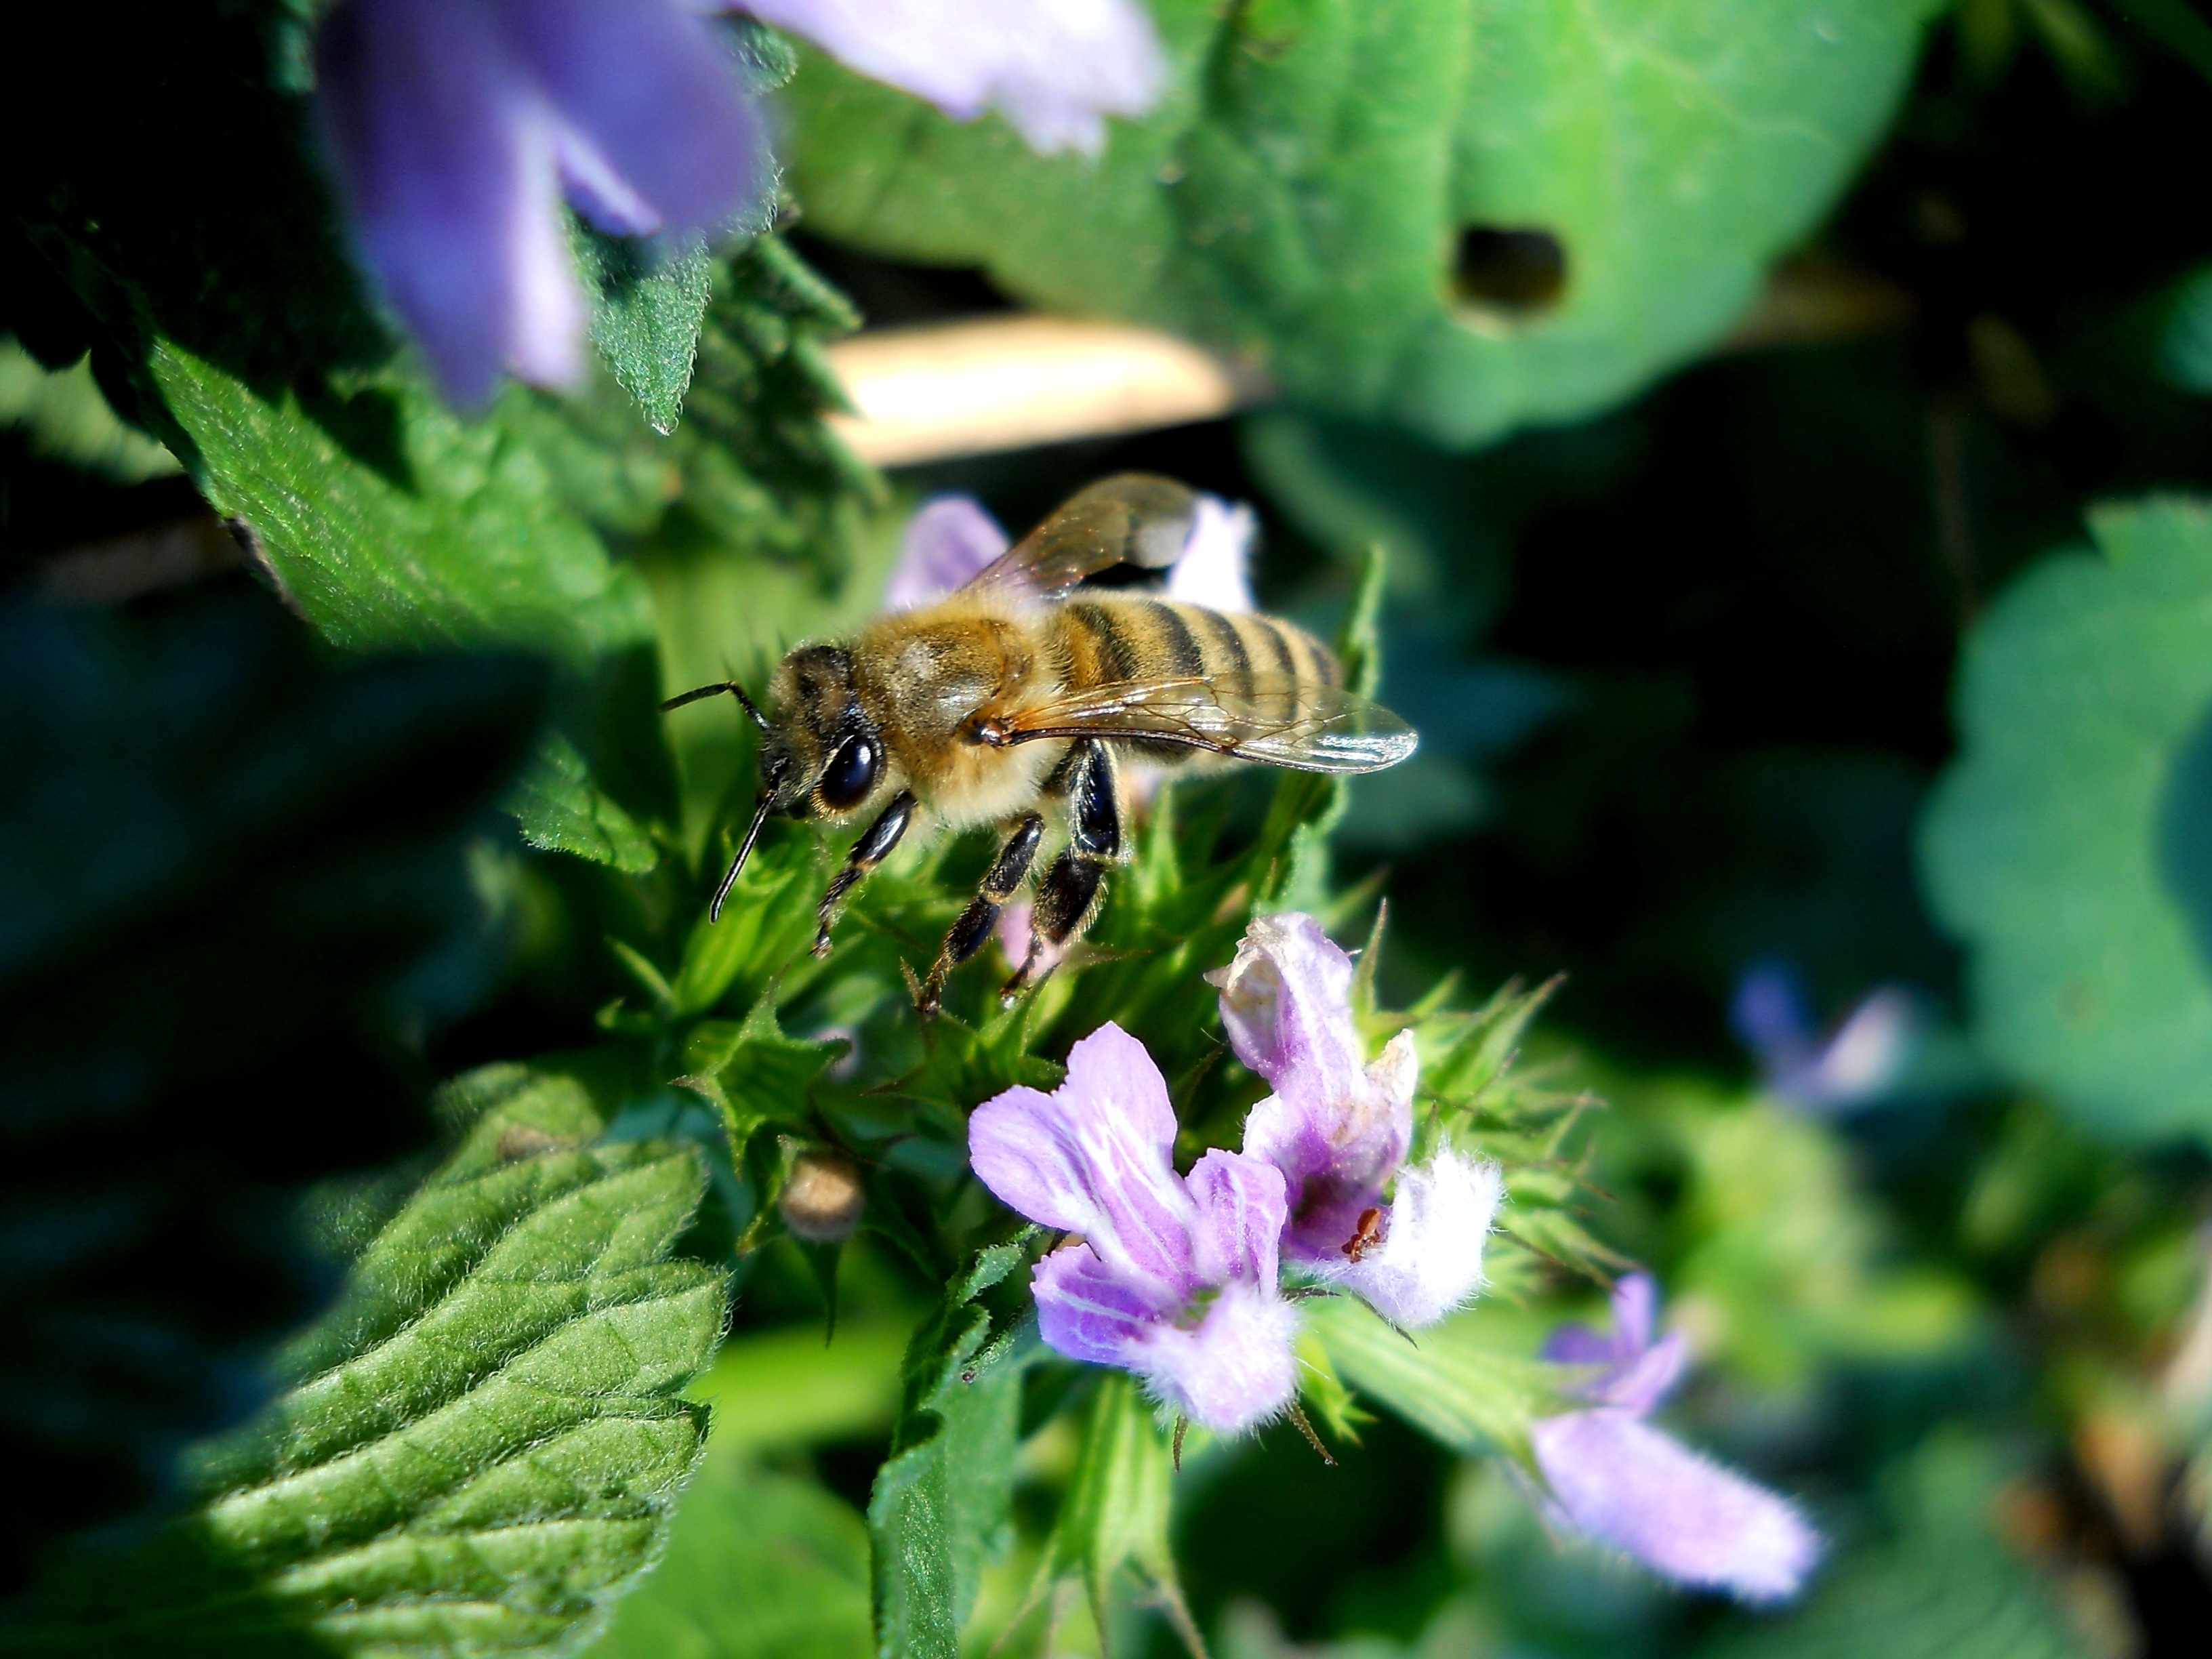
nature, light, plant, white, flower, summer, pollen, food, green, insect, botany, garden, flora, fauna, invertebrate, wildflower, flowers, close up, bee, detail, nectar, macro photography, honey bee, pollinator, mov, membrane winged insect